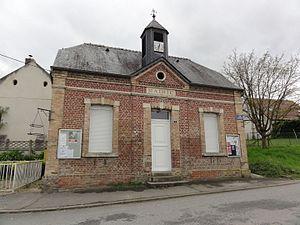
Rogécourt est une commune française située dans le département de l'Aisne, en région Hauts-de-France.